Thigambara Samiar

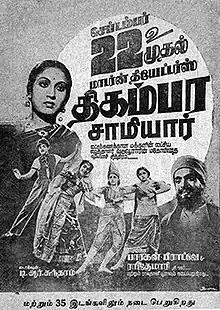
Theatrical release poster

Thigambara Samiar is 1950 Indian Tamil-language thriller film produced and directed by T. R. Sundaram. An adaptation of Vaduvur Duraisami Iyengar's novel of the same name, the film stars M. N. Nambiar and M. S. Draupadi. It revolves around the efforts of a man to expose the illicit activities of a corrupt lawyer. The film was released on 22 September 1950, and emerged a commercial success.